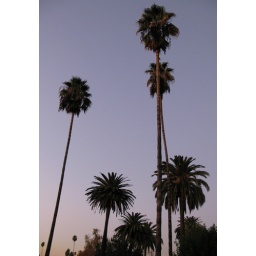
Pictures of the palm trees along my neighborhood street in Pasadena, just seemed to make a California picture.